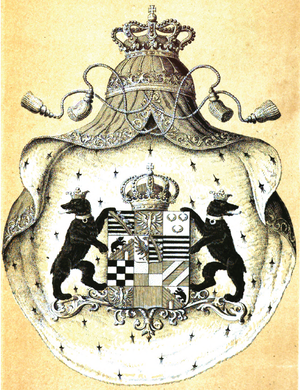
Frédérique Amélie Agnès d'Anhalt-Dessau, est une écrivaine, épouse du duc Ernest Iᵉʳ de Saxe-Altenbourg.